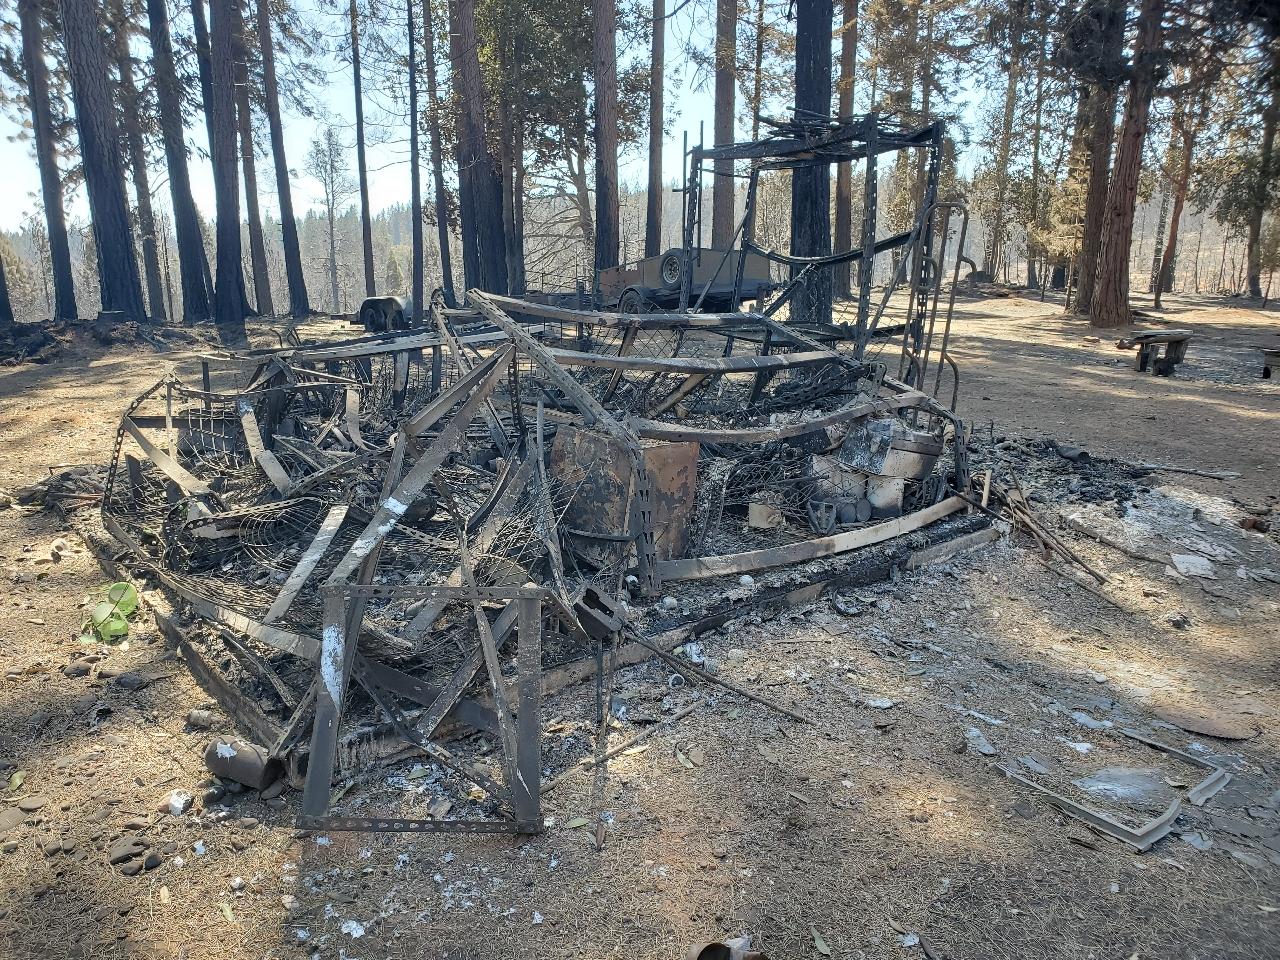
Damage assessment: destroyed